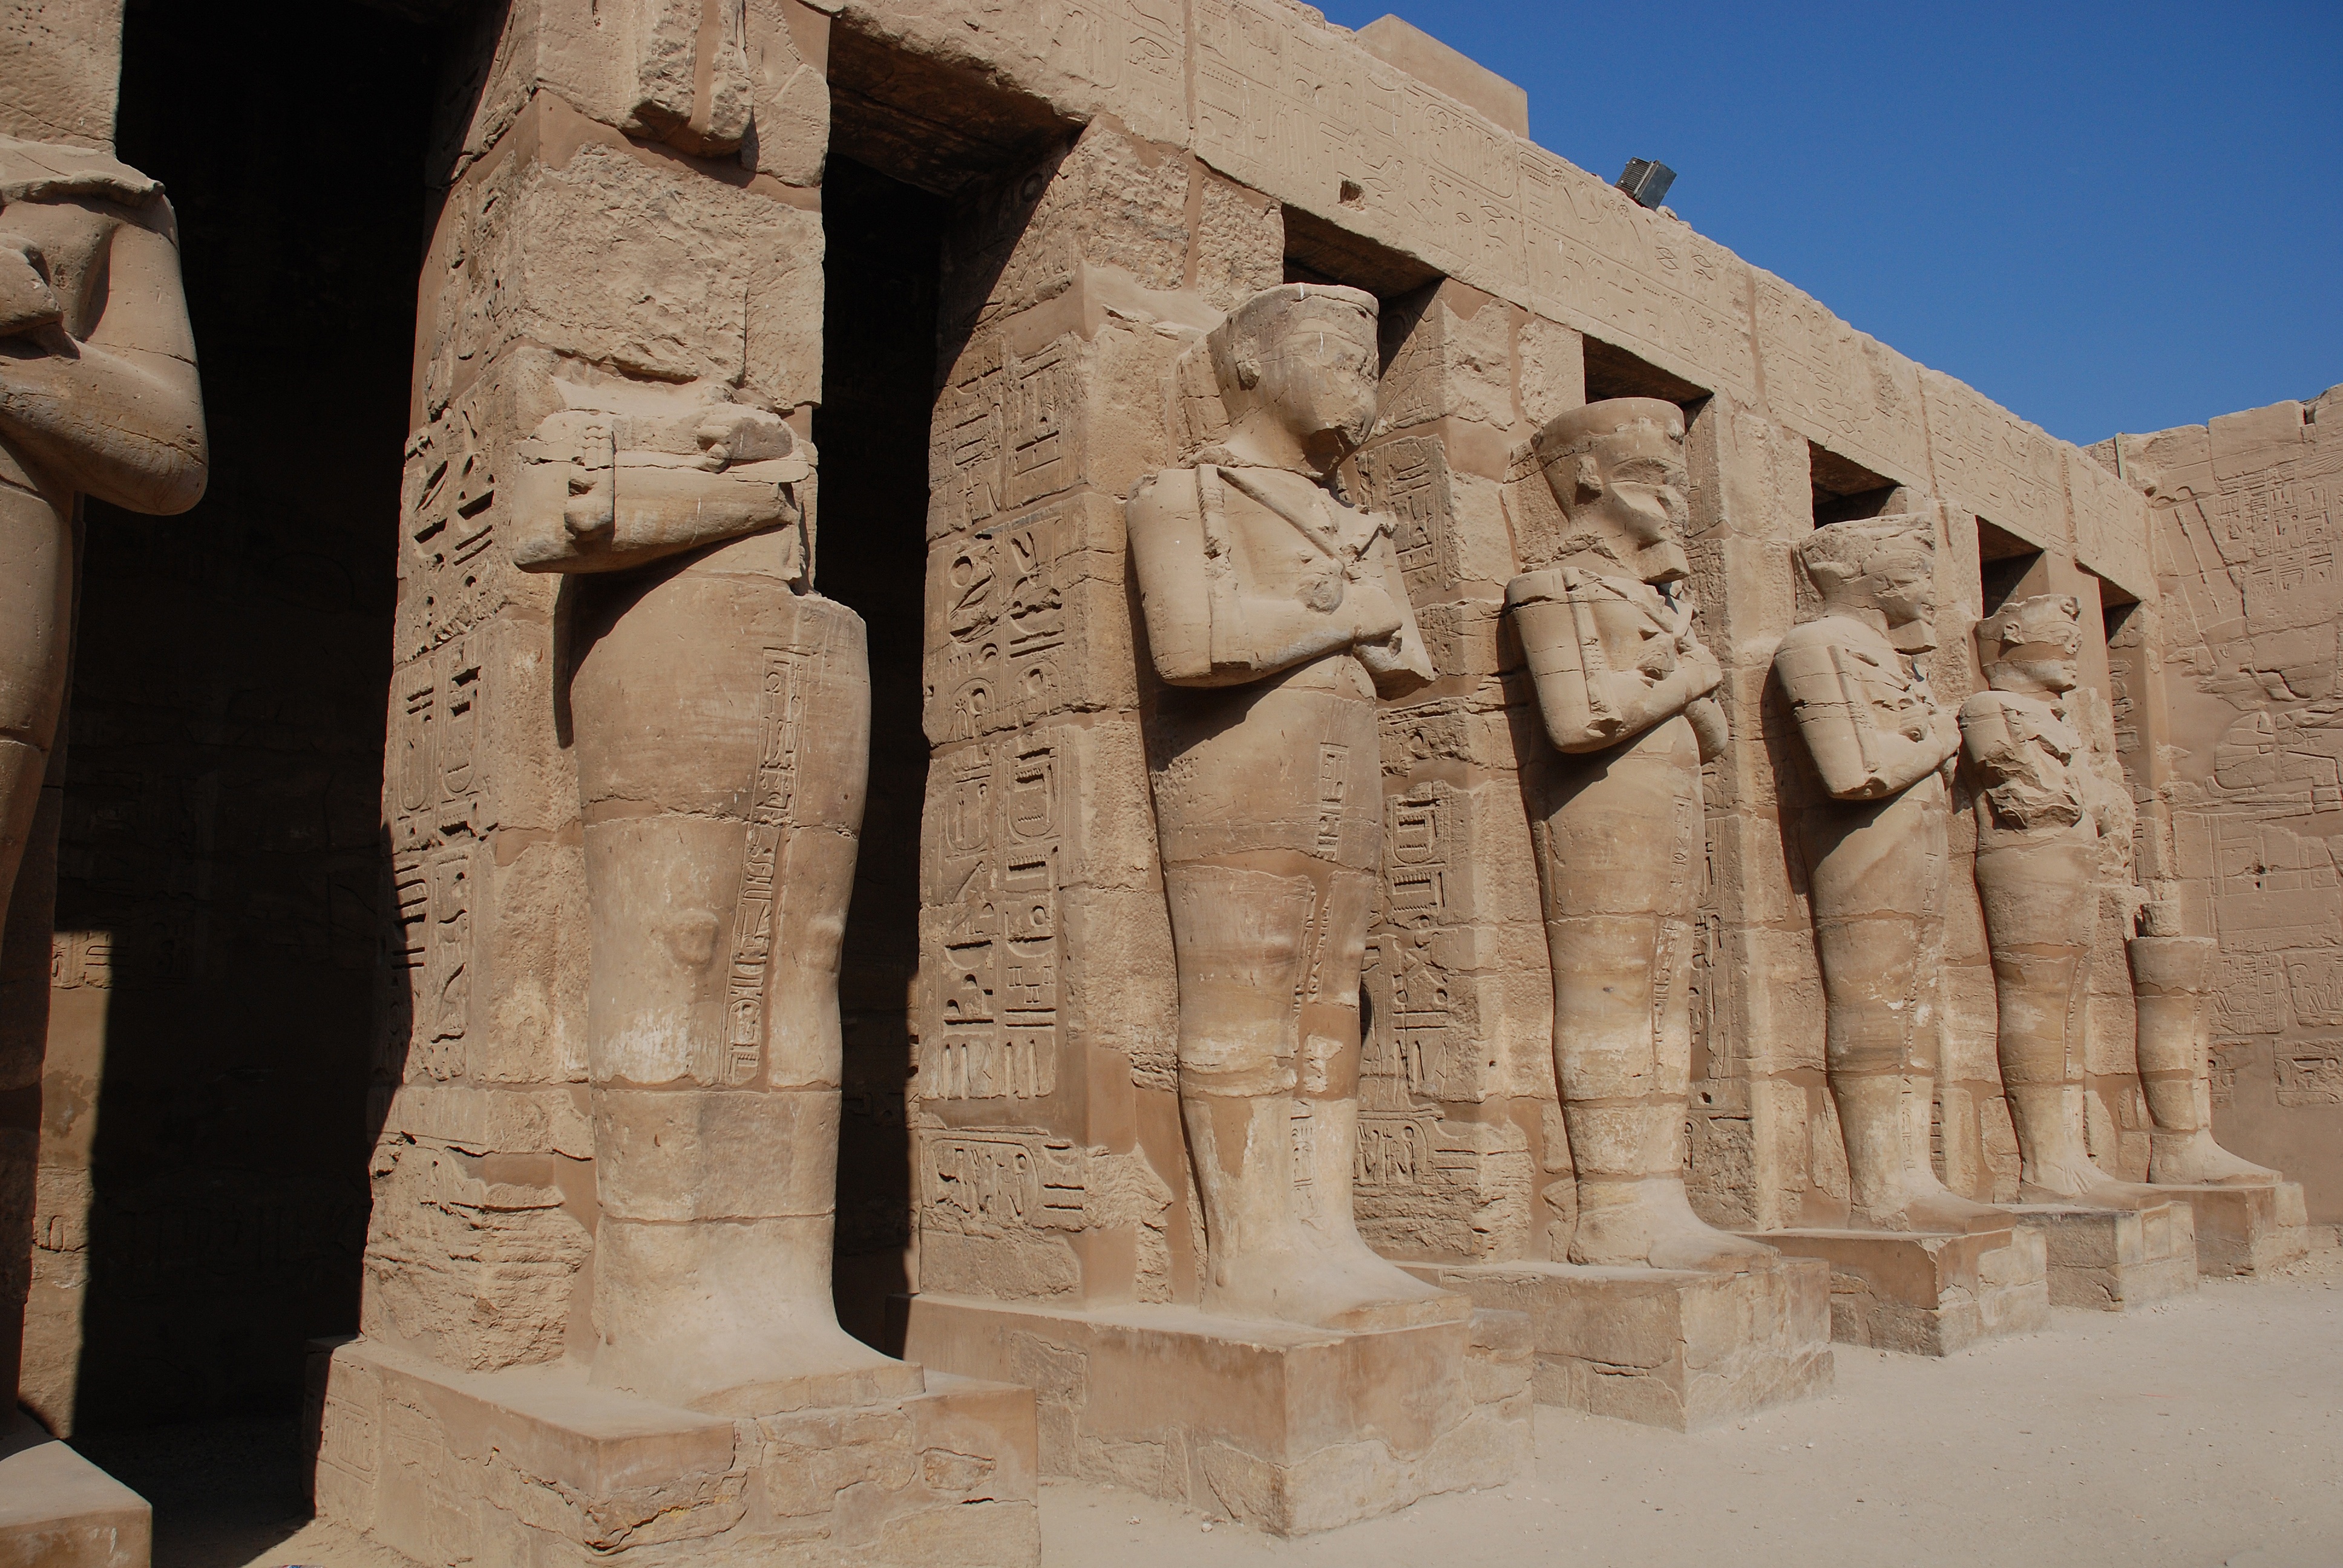
rock, architecture, structure, wood, old, monument, summer, formation, statue, column, entrance, ancient, egypt, sculpture, art, temple, ruins, columns, archeology, history, historical, carving, luxor, relief, karnak, monuments, monolith, the stones, archaeological site, stone carving, ancient history, egyptian temple